Chetniks

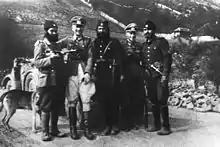
A group of Chetniks pose with German officers

In 1942 and 1943, an overwhelming proportion of Chetnik forces in the Italian-controlled areas of occupied Yugoslavia were organized as Italian auxiliary forces in the form of the Anti-Communist Volunteer Militia ("Milizia Volontaria Anti Comunista", MVAC). According to General Giacomo Zanussi (then a Colonel and Roatta's chief of staff), there were 19,000 to 20,000 Chetniks in the MVAC in Italian-occupied parts of the Independent State of Croatia alone. The Chetniks were extensively supplied with thousands of rifles, grenades, mortars and artillery pieces. In a memorandum dated 26 March 1943 to the Italian Army General Staff, entitled "The Conduct of the Chetniks".